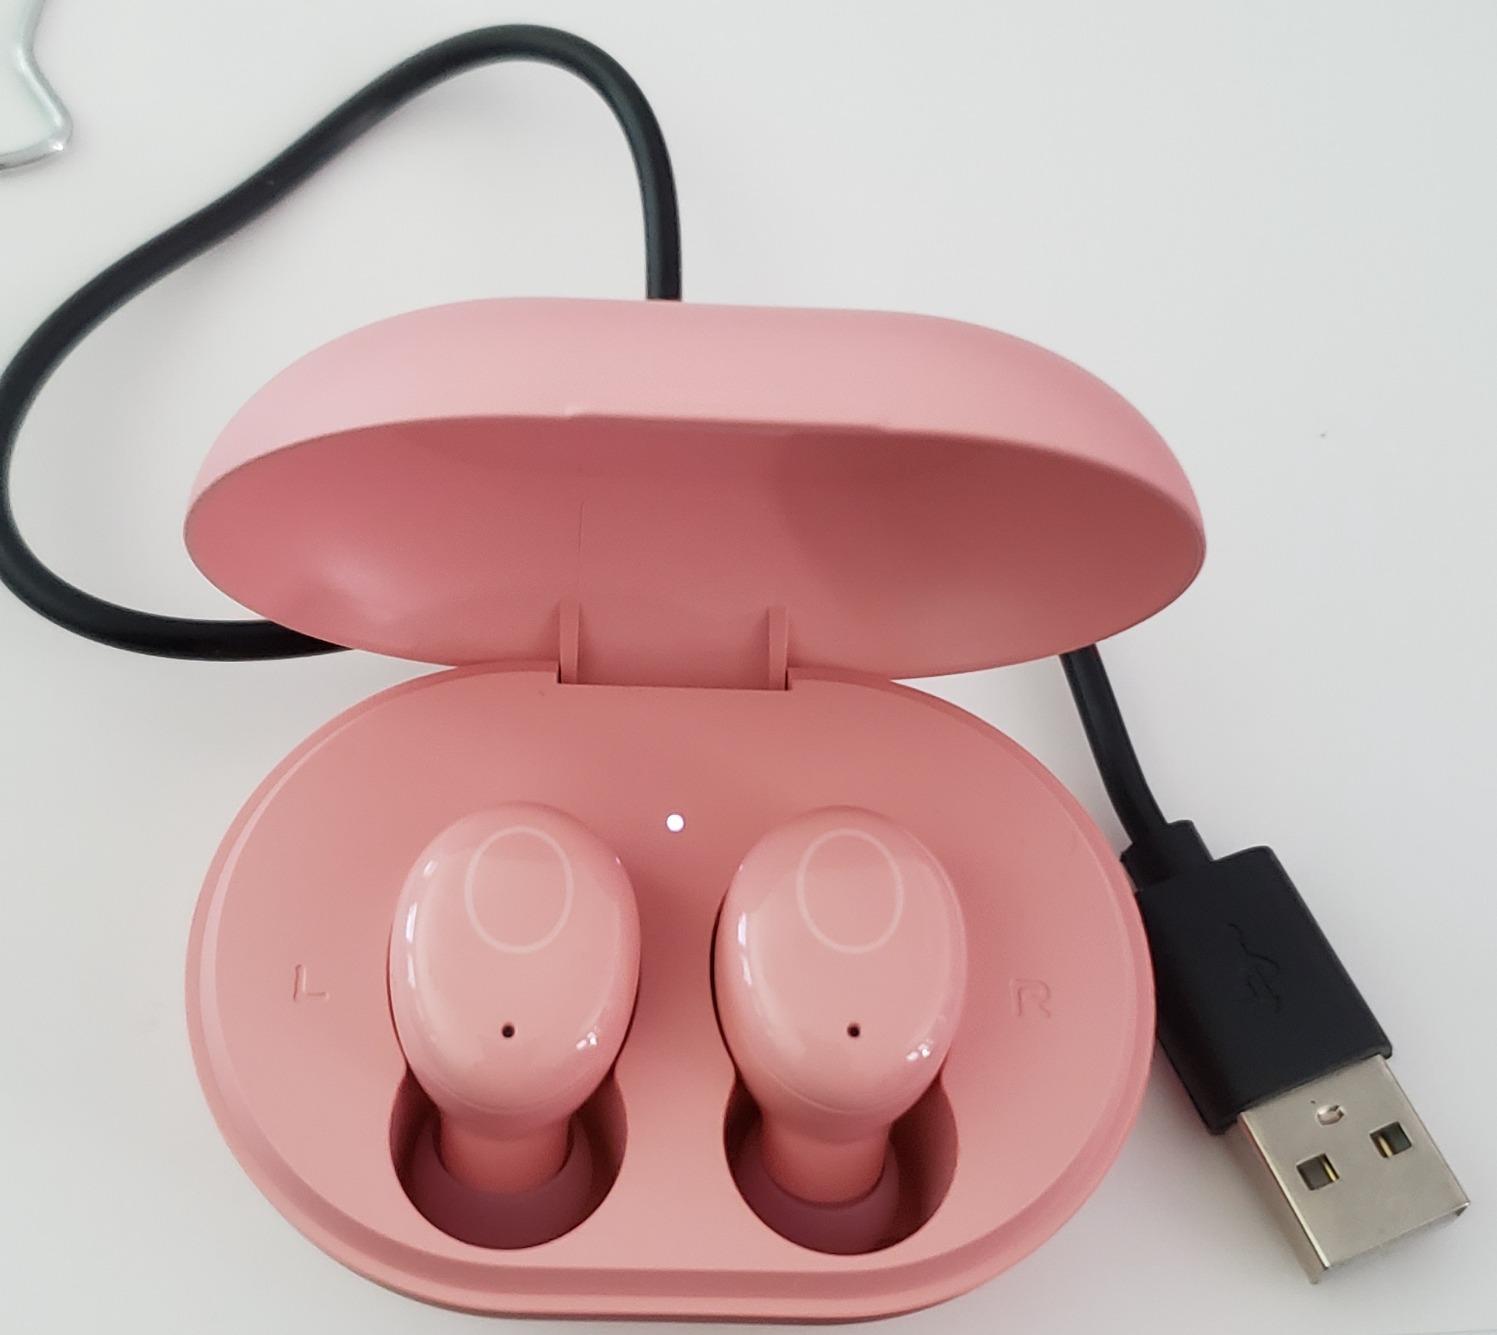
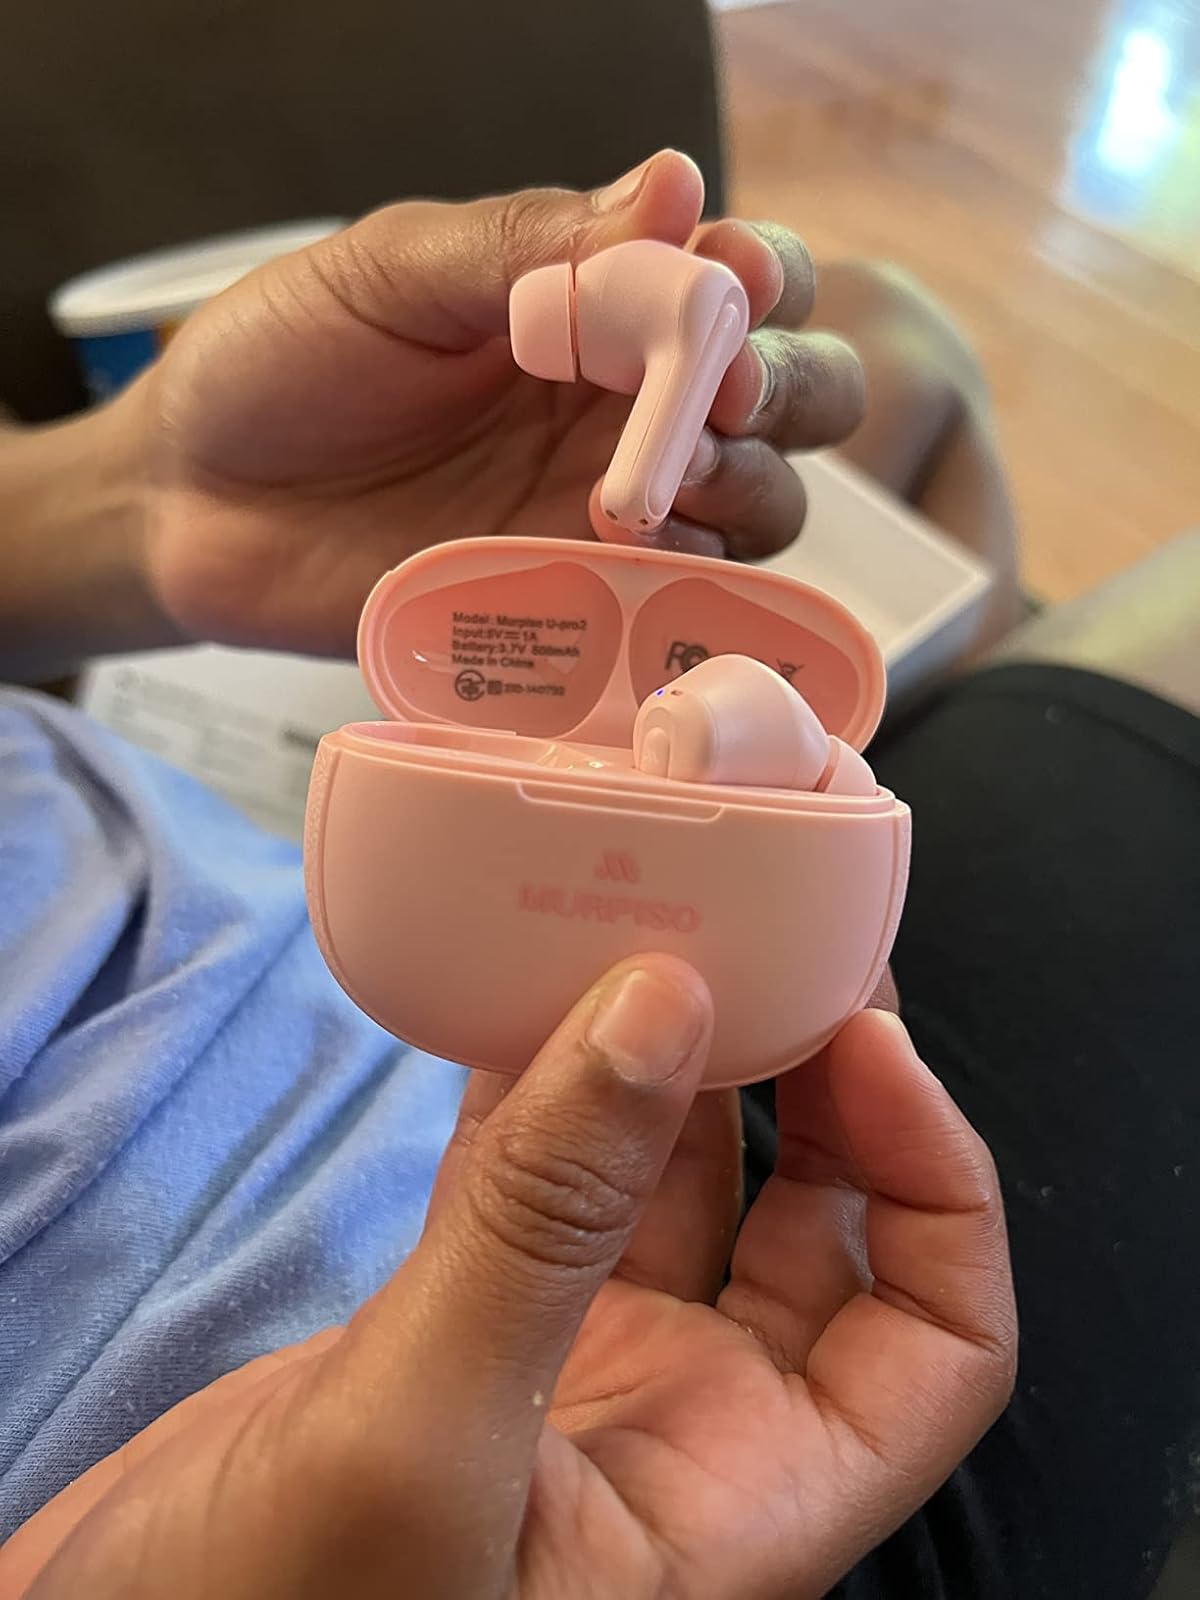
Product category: earbuds
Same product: no